Crown of Queen Maria Josepha

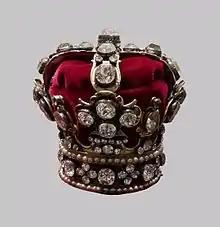
Crown of Queen Maria Josepha

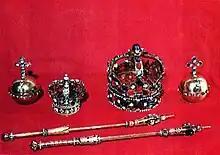
Silver regalia of King Augustus III of Poland and Queen Maria Josepha

Crown of Maria Josepha was made for Maria Josepha of Austria for her coronation as queen consort of Poland in 1734.